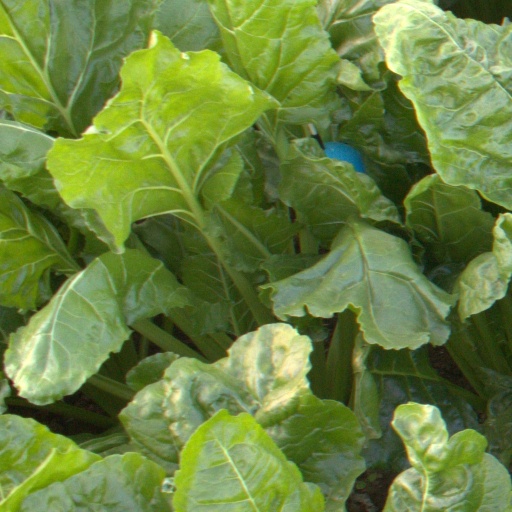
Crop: sugar beet